Elbe Sandstone Mountains

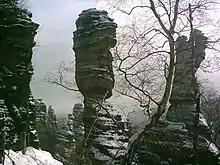
Hercules pillars in the Biela valley

The eroded sandstone landscape of this region was formed from depositions that accumulated on the bottom of the sea millions of years ago. Large rivers carried sand and other eroded debris into the Cretaceous sea. Rough quartz sand, clay and fine marl sank and became lithified layer by layer. A compact sandstone sequence developed, about 20 x 30 kilometres wide and up to 600 metres thick dating to the lower Cenomanian to Santonian stages. The tremendous variety of shapes in the sandstone landscape is a result of the subsequent chemical and physical erosion and biological processes acting on the rocks formed from those sands laid down during the Cretaceous Period.